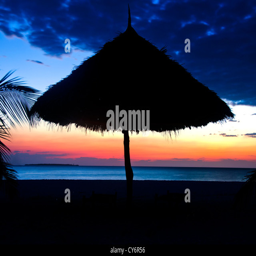
silhouette on a the beach over sunset with cloudy sky